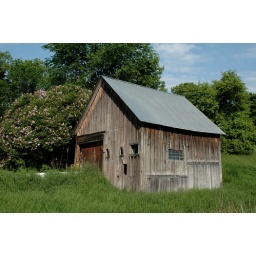
Wooden barn in a field with a flowering tree